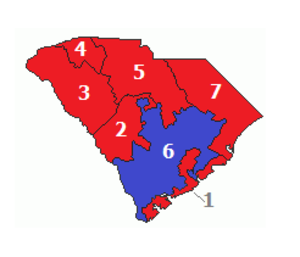
Elections législatives américaines de 2012 en Caroline du Sud
En 2012, les élections à la Chambre des représentants des États-Unis ont eu lieu le 6 novembre. 435 sièges devaient être renouvelés. Le mandat des représentants étant de deux ans, ceux qui ont été élus à l'occasion de cette élection siègeront dans le 113ᵉ Congrès du 3 janvier 2013 au 3 janvier 2015. En Caroline du Sud sept représentants ont été élus.